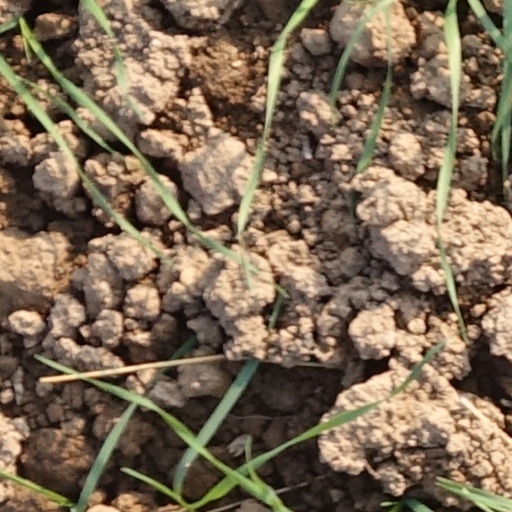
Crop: wheat